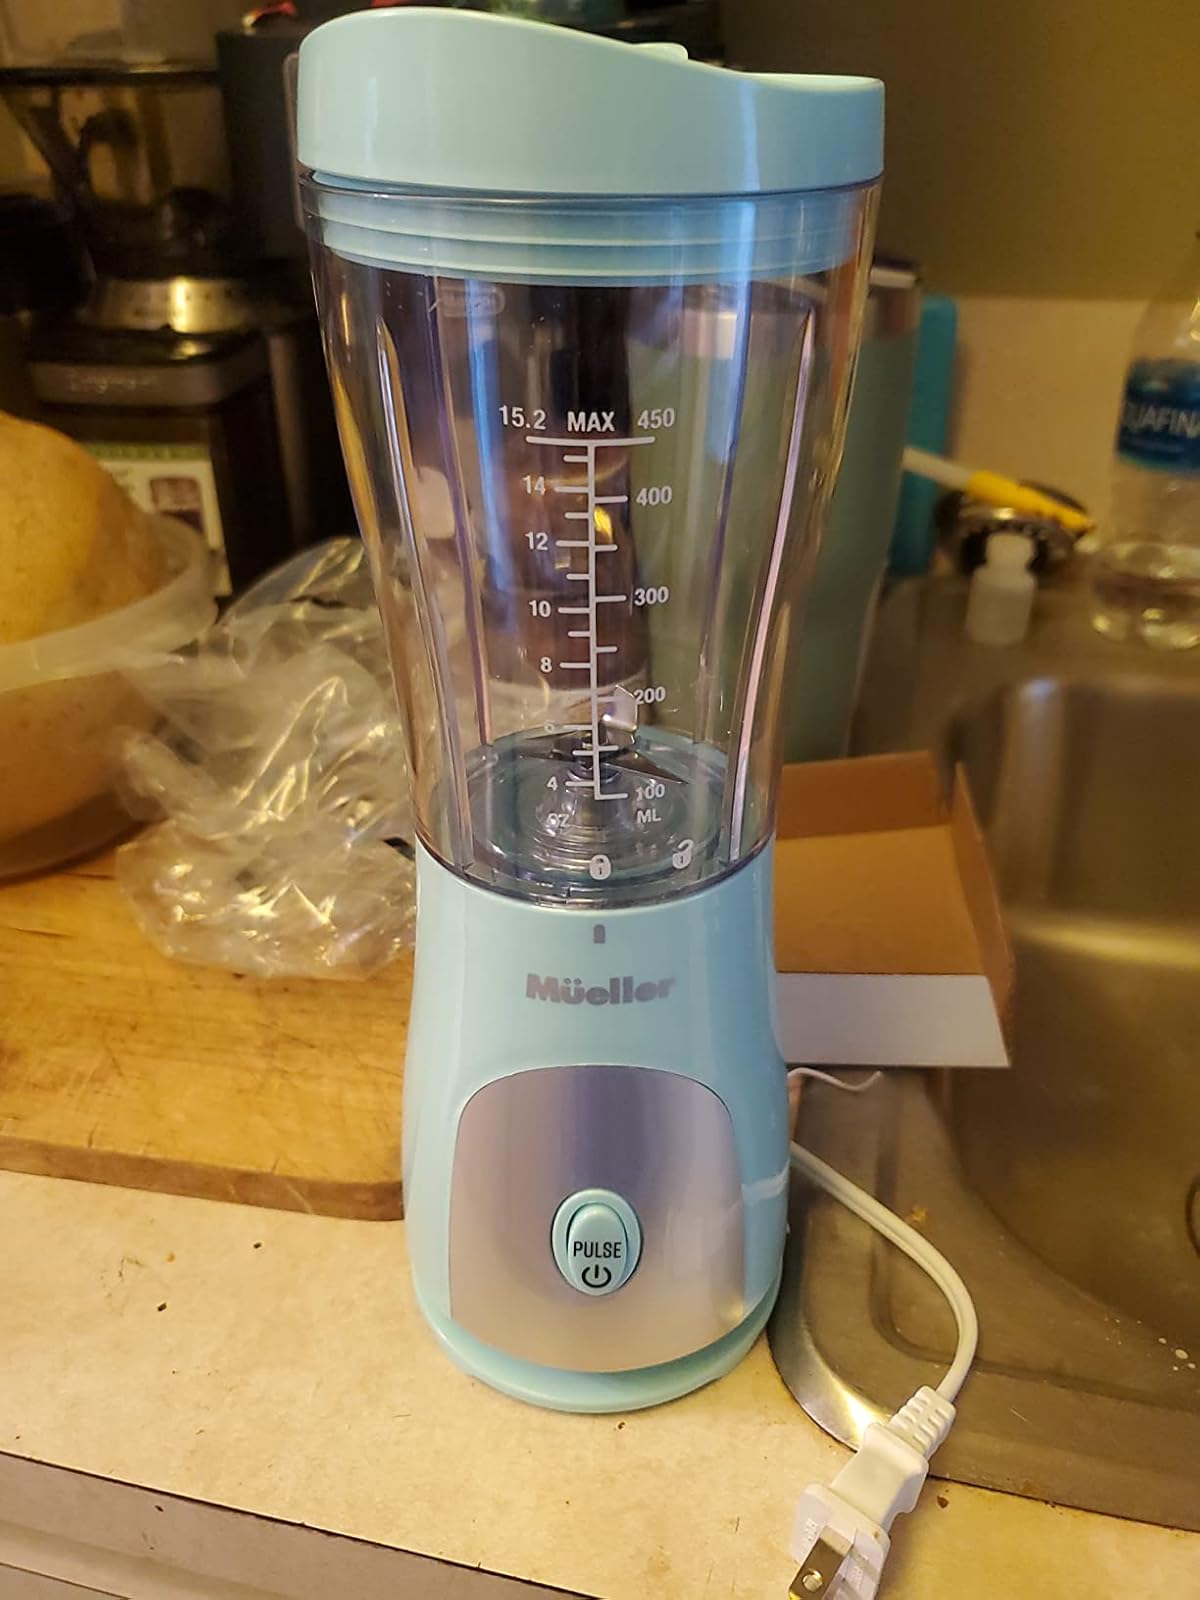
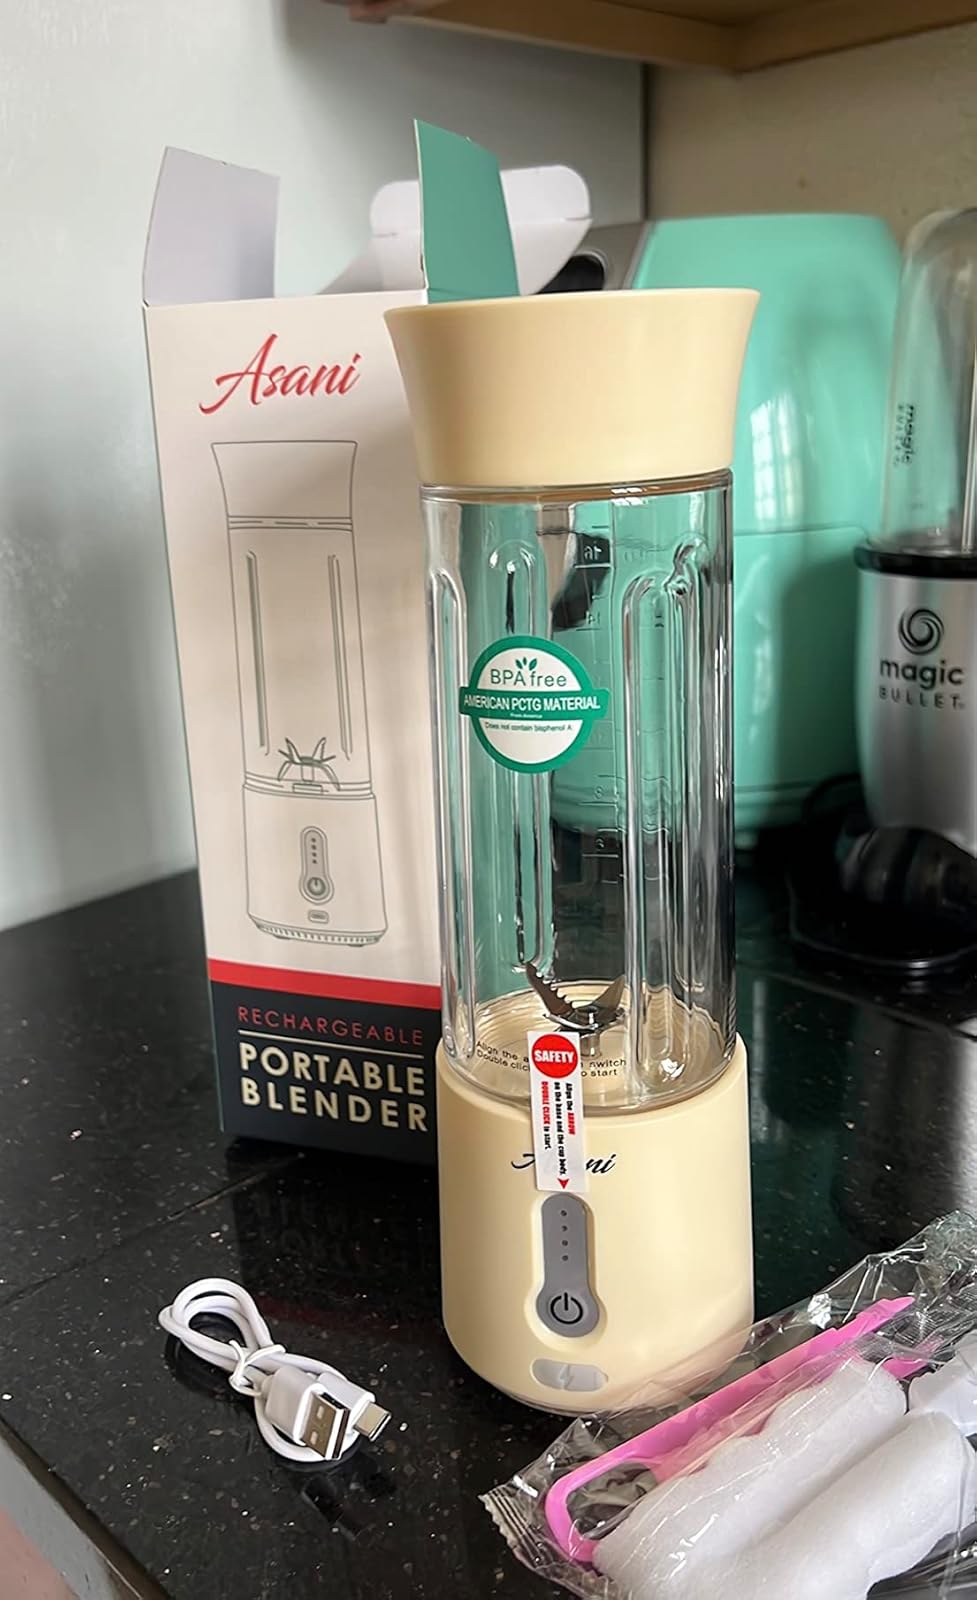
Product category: items_blender
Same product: no